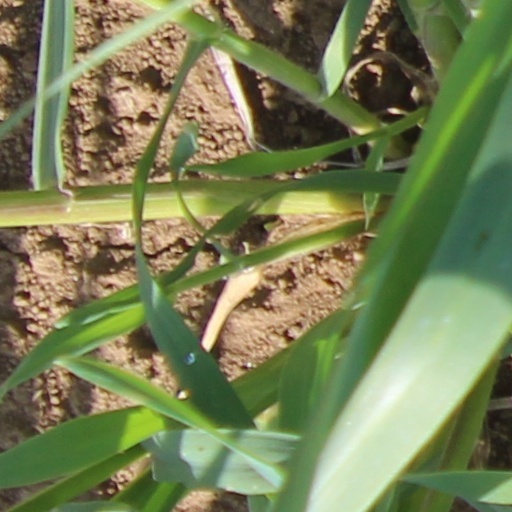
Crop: wheat